Lill-Babs

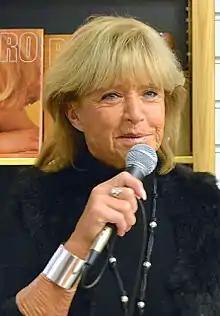
Lill-Babs in 2013

Lill-Babs represented Sweden in the 1961 Eurovision Song Contest with the song "April, april". It had been performed by Siw Malmkvist in the national final, but Lill-Babs was selected to perform the song in Cannes. She participated in Melodifestivalen three times in 1960, 1961 (her own two songs did not win) and in 1973 without winning. In 1969, she participated in the Norwegian Melodi Grand Prix without winning. Soon after Eurovision, she launched a career in West Germany, where she acted in several films. She also released two English-language solo singles for the United States market.